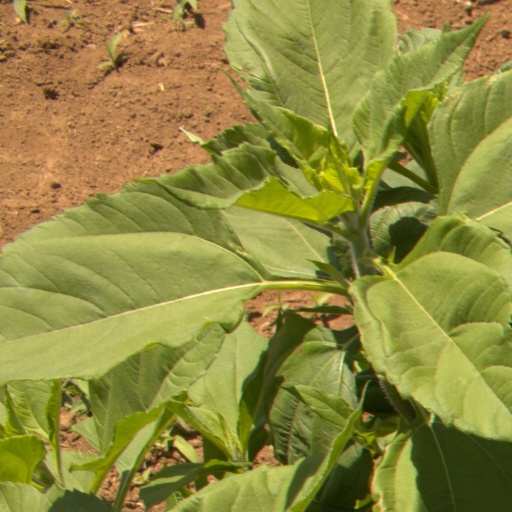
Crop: Jerusalem artichoke